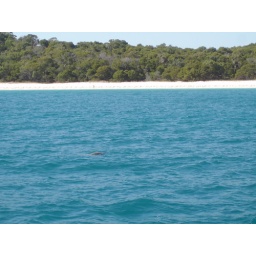
A turtle in front of the 3rd best beach in the world